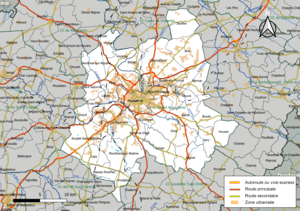
Carte géographique de la Communauté d'agglomération du Grand Angoulême, département de la Charente, France. Composition au 1er janvier 2019.
Grand Angoulême est une communauté d'agglomération française, située dans le département de la Charente, dans la région Nouvelle-Aquitaine.